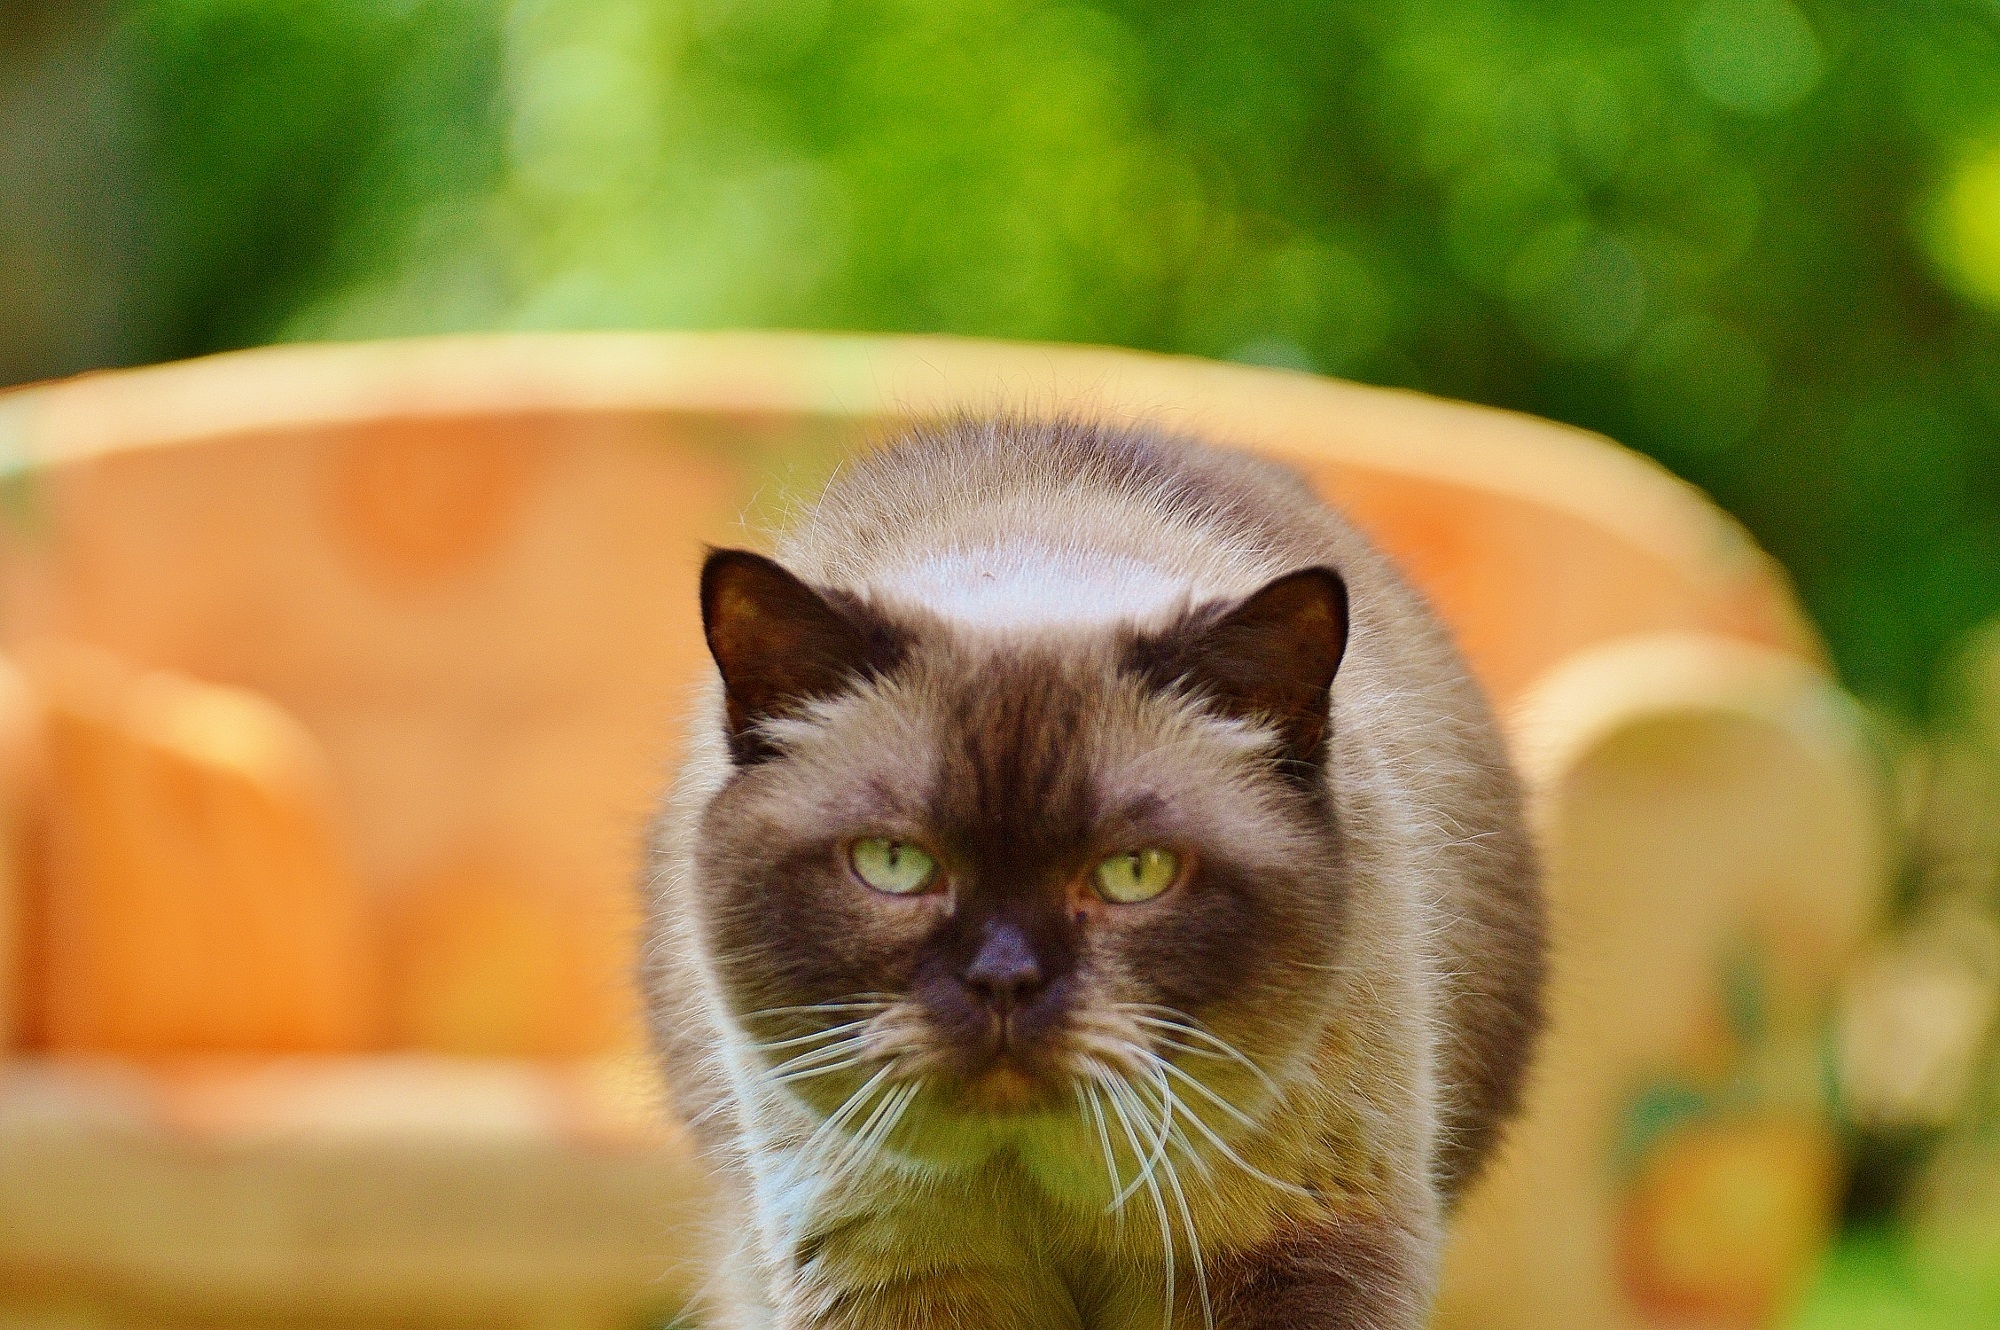
sweet, cute, fur, kitten, cat, brown, mammal, sofa, fauna, couch, blue eye, close up, thoroughbred, nose, whiskers, beige, vertebrate, british shorthair, small to medium sized cats, cat like mammal